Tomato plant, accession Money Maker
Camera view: bottom (45 deg); turntable rotation: 210 degrees
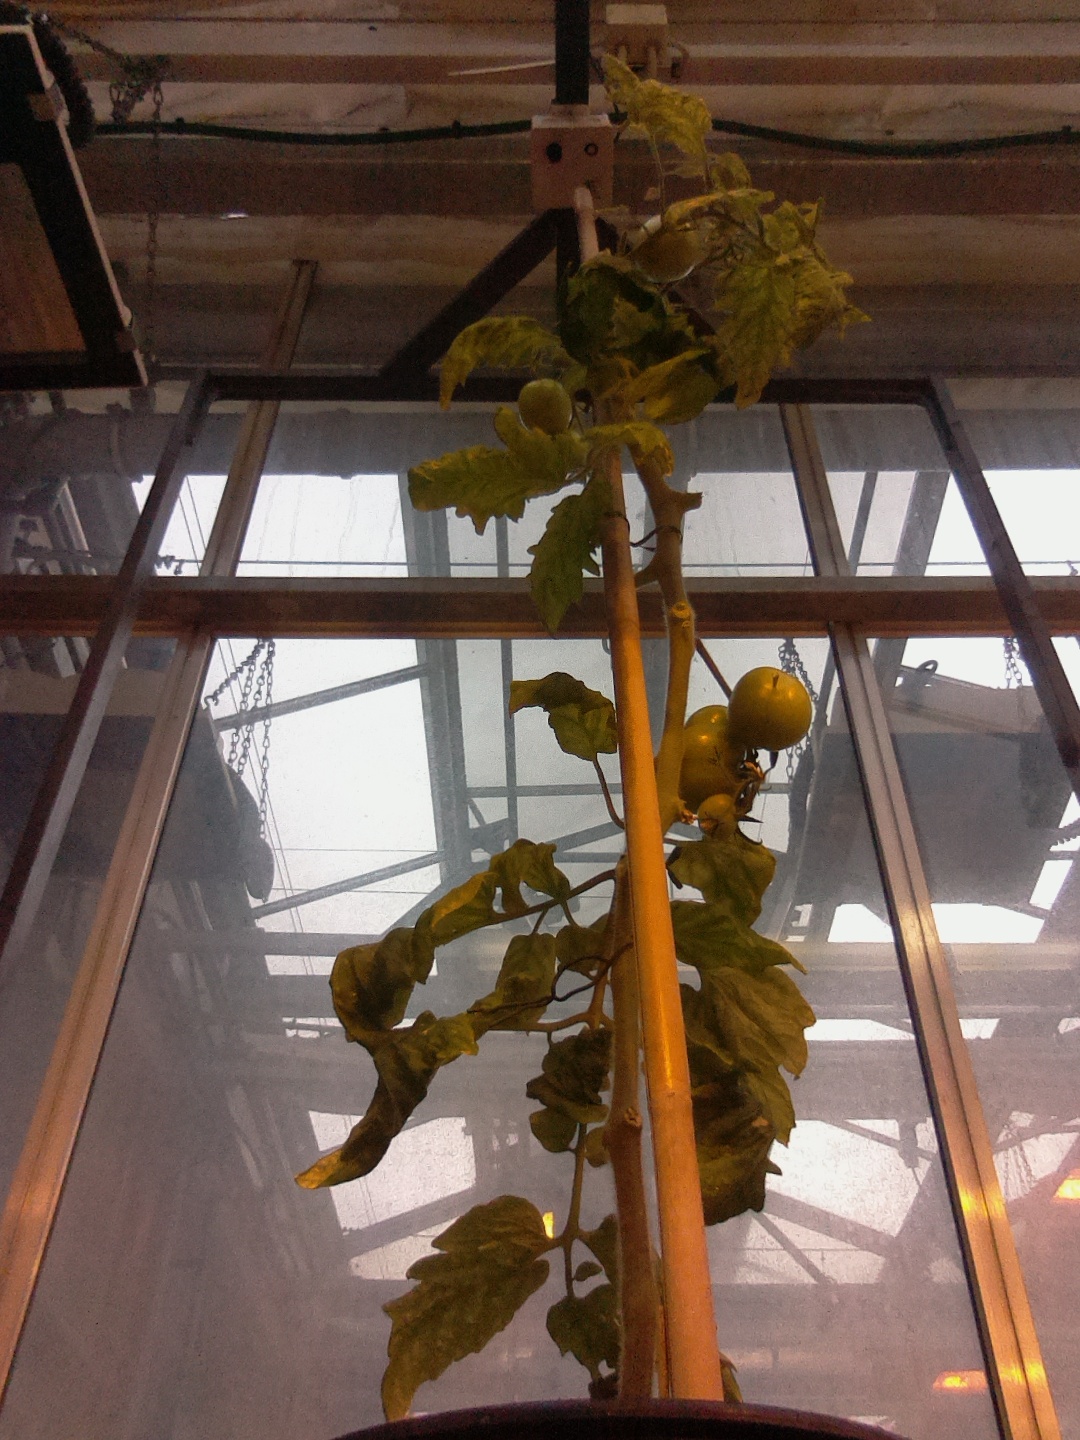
BBCH growth stage 79: 90% -100% of final fruit size